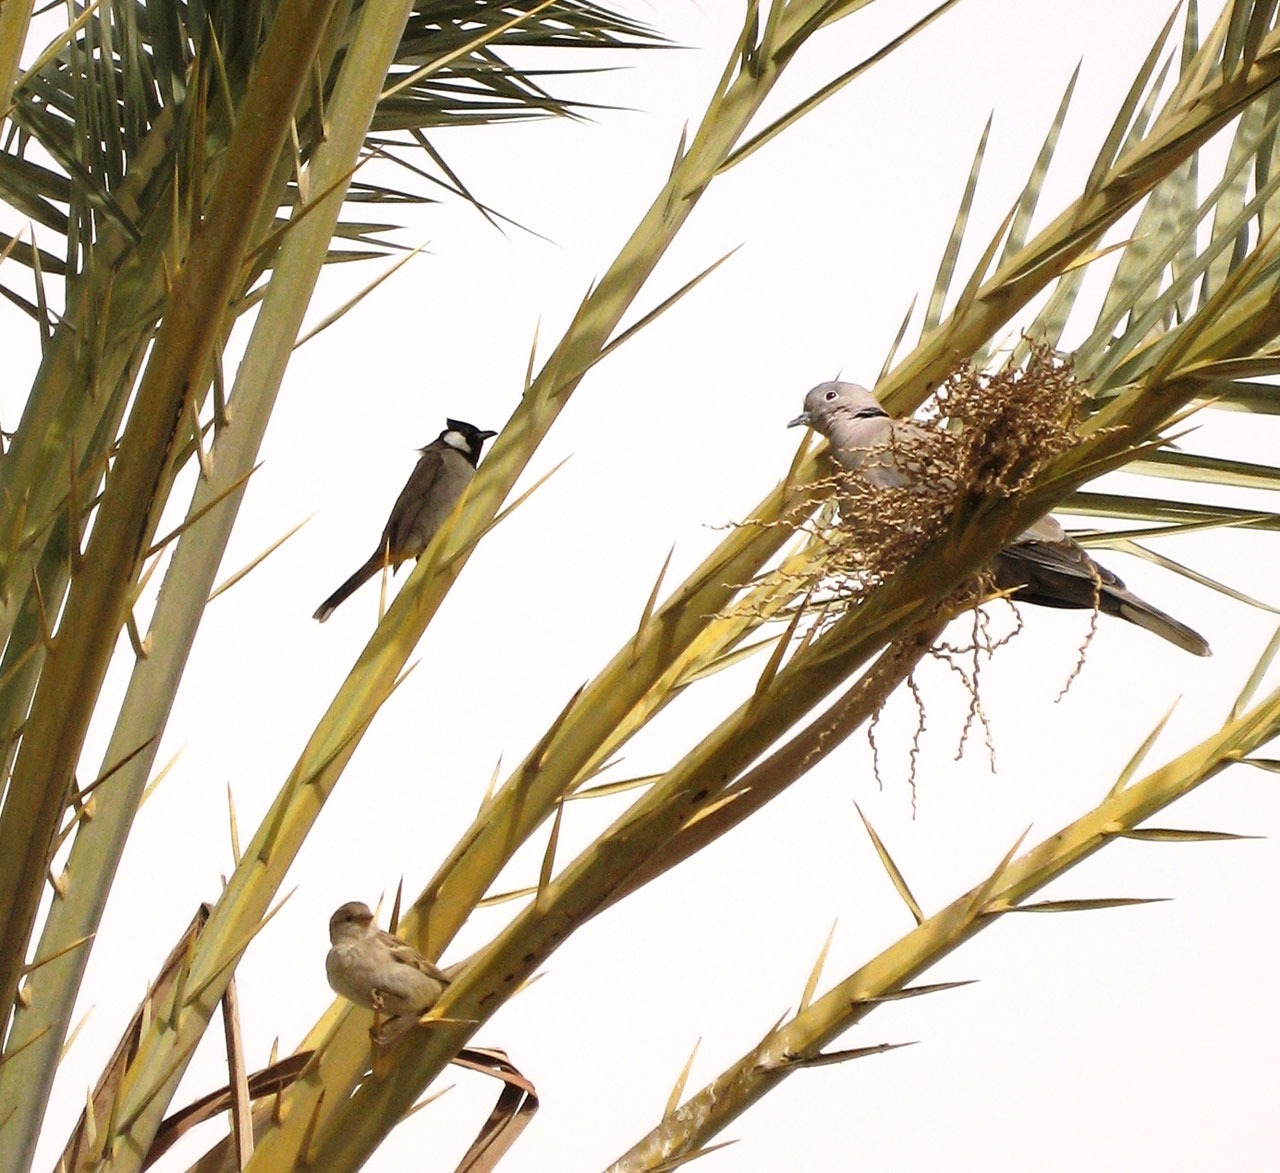
branch, fauna, grass family, plant, food, grass, land plant, crop, bird, twig, agriculture, flowering plant, produce, phragmites